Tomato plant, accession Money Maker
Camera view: vertical (180 deg); turntable rotation: 210 degrees
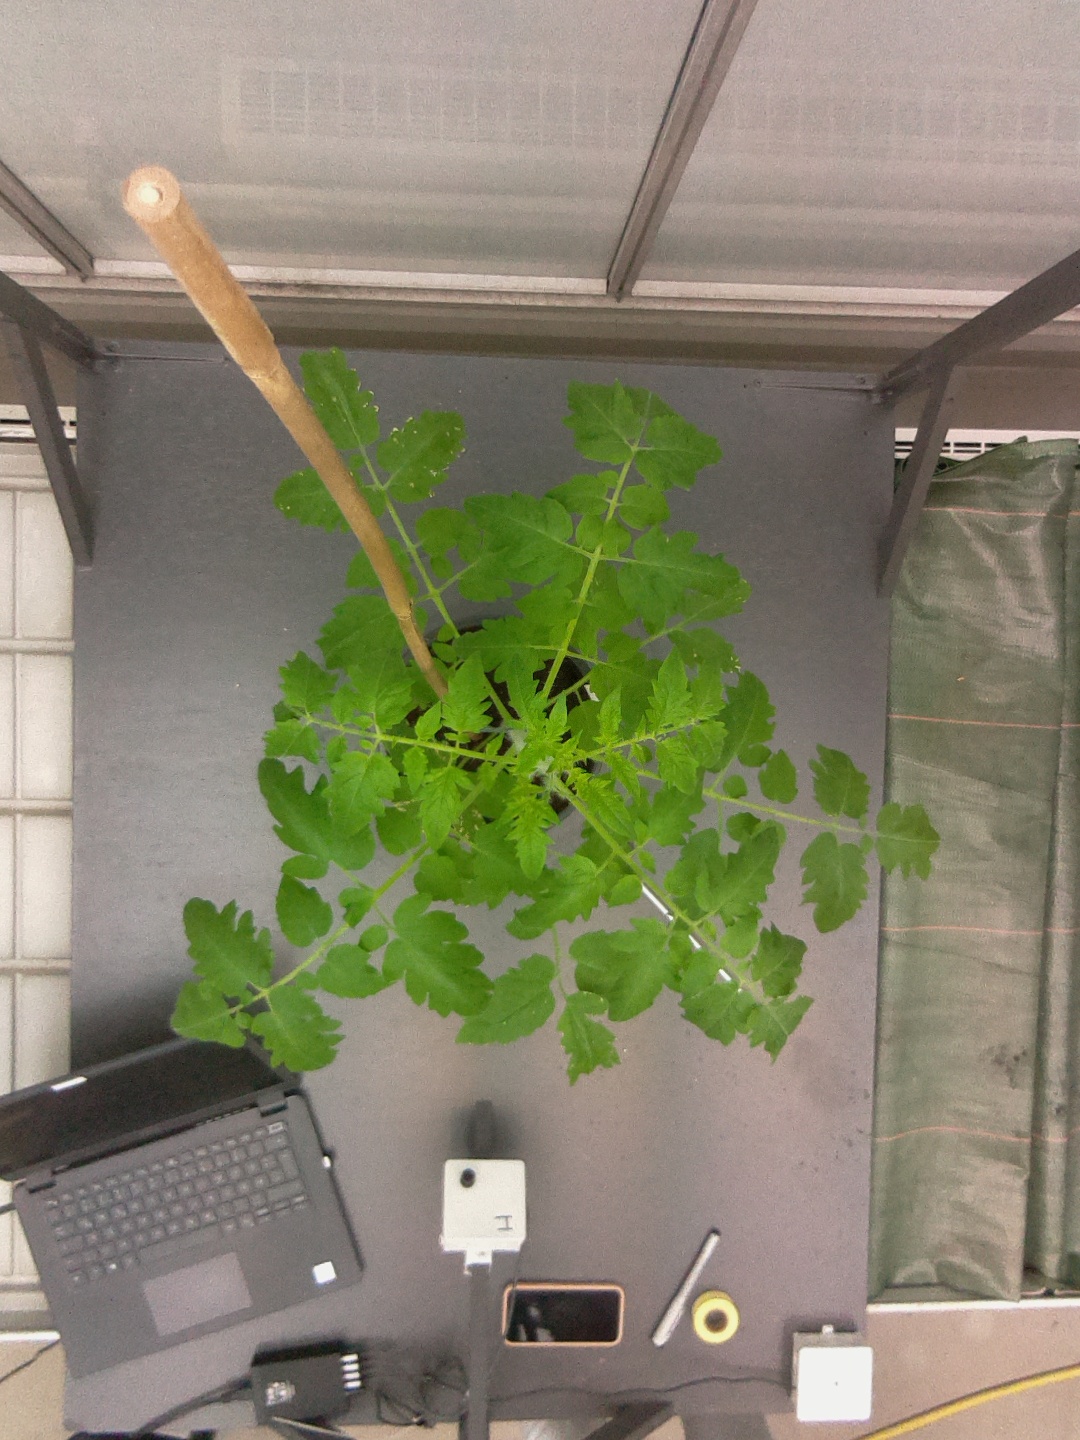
BBCH growth stage 51: First inflorence visible, visible closed flower bud